KAI T-50 Golden Eagle

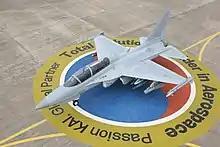
TA-50 Lead in Fighter Trainer at KAI

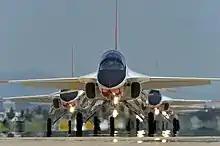
T-50 Golden Eagles lining up

The Philippine Air Force (PAF) chose 12 TA-50s to fulfill its requirement for a light attack and lead-in fighter trainer aircraft. The Department of National Defense (DND) announced the selection of the type in August 2012. Funding for 12 aircraft was approved by Congress in September 2012.